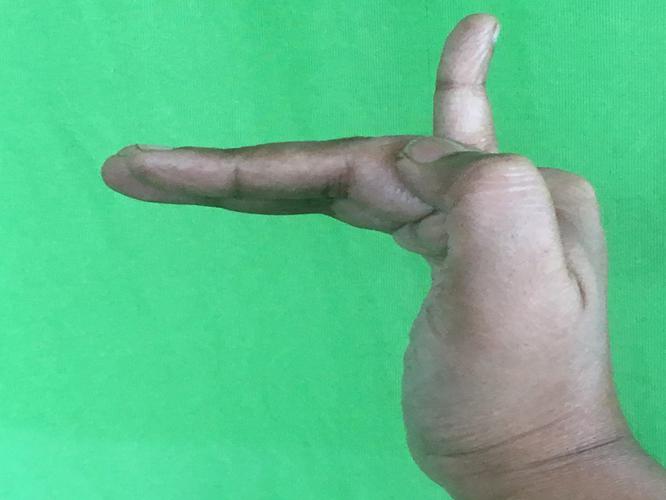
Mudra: Hamsapaksha
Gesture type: double_hand